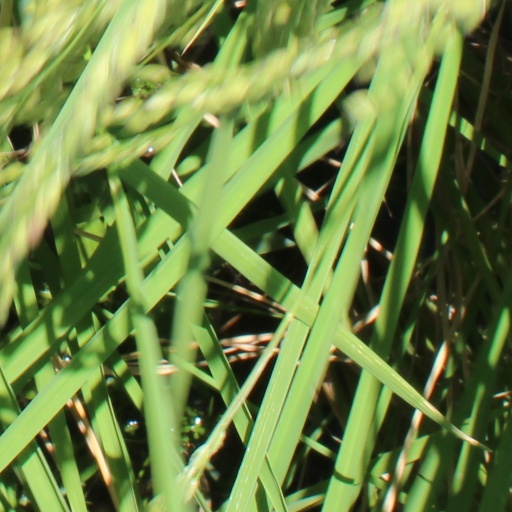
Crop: rice